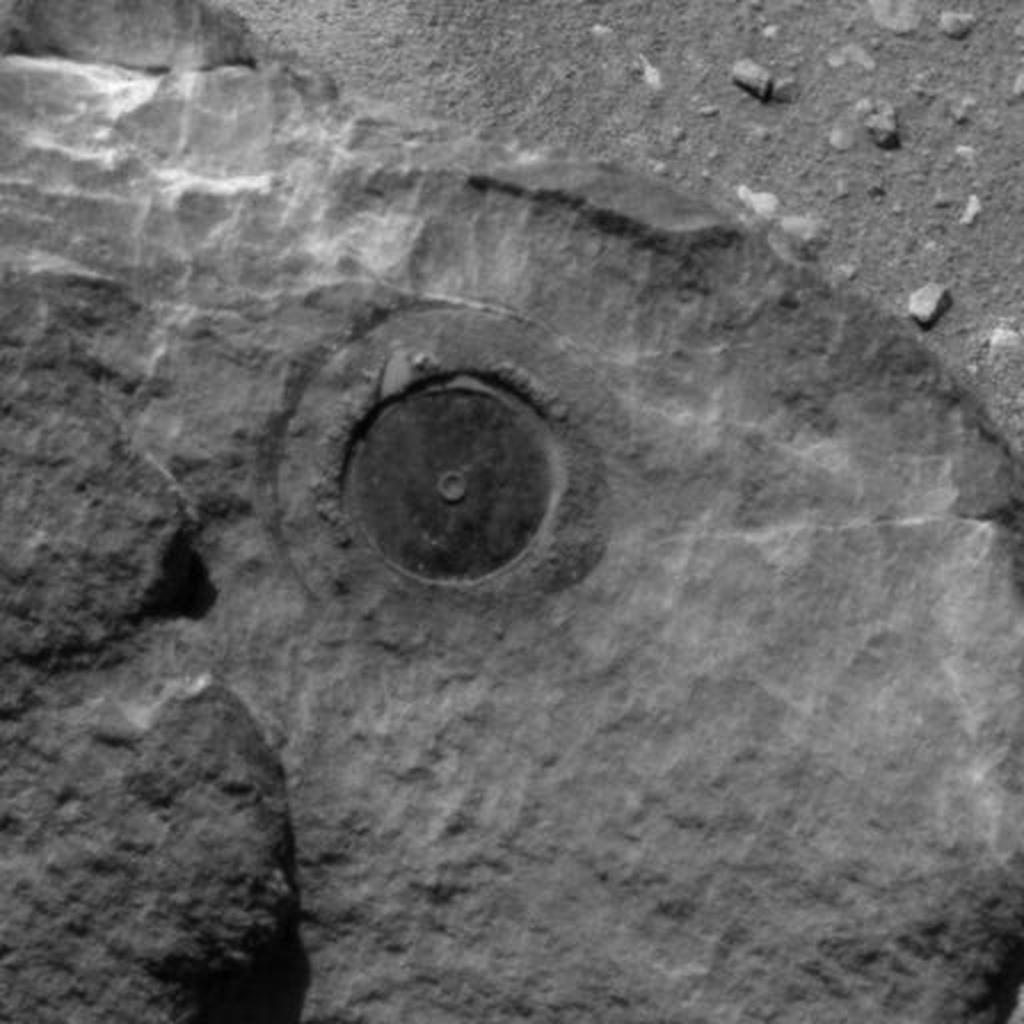
Surface features visible: Rock Abrasion Tool (RAT) Brushed Target, Rock Abrasion Tool (RAT) Hole, Rock Outcrops, Clasts, Rock (Round Features), Soil, Close-up Rock